24th Fighter Squadron

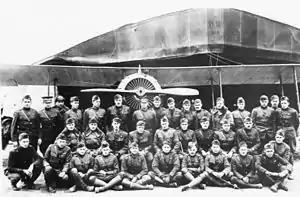
24th Aero Squadron, Vavincourt Aerodrome, France, November 1918

The 24th Fighter Squadron was formed in early June 1917 as the 19th Provisional Aero Squadron, drawing its personnel from Company F, Provisional Aviation School Squadron, which had been organized at Kelly Field, Texas on 1 May 1917. It became the 24th Aero Squadron on 14 June 1917. On 11 November 1917, the original squadron was divided, with half of the squadron being organized as the 185th Aero Squadron.